Ruslan Mukhametshin

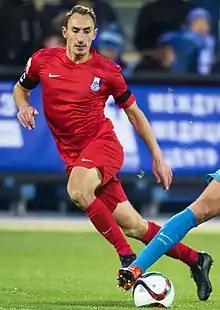
Mukhametshin with Mordovia in 2015

Ruslan Nailevich Mukhametshin (born 29 October 1981) is a Russian professional football coach and a former player. He is an assistant coach for FC Mordovia Saransk.